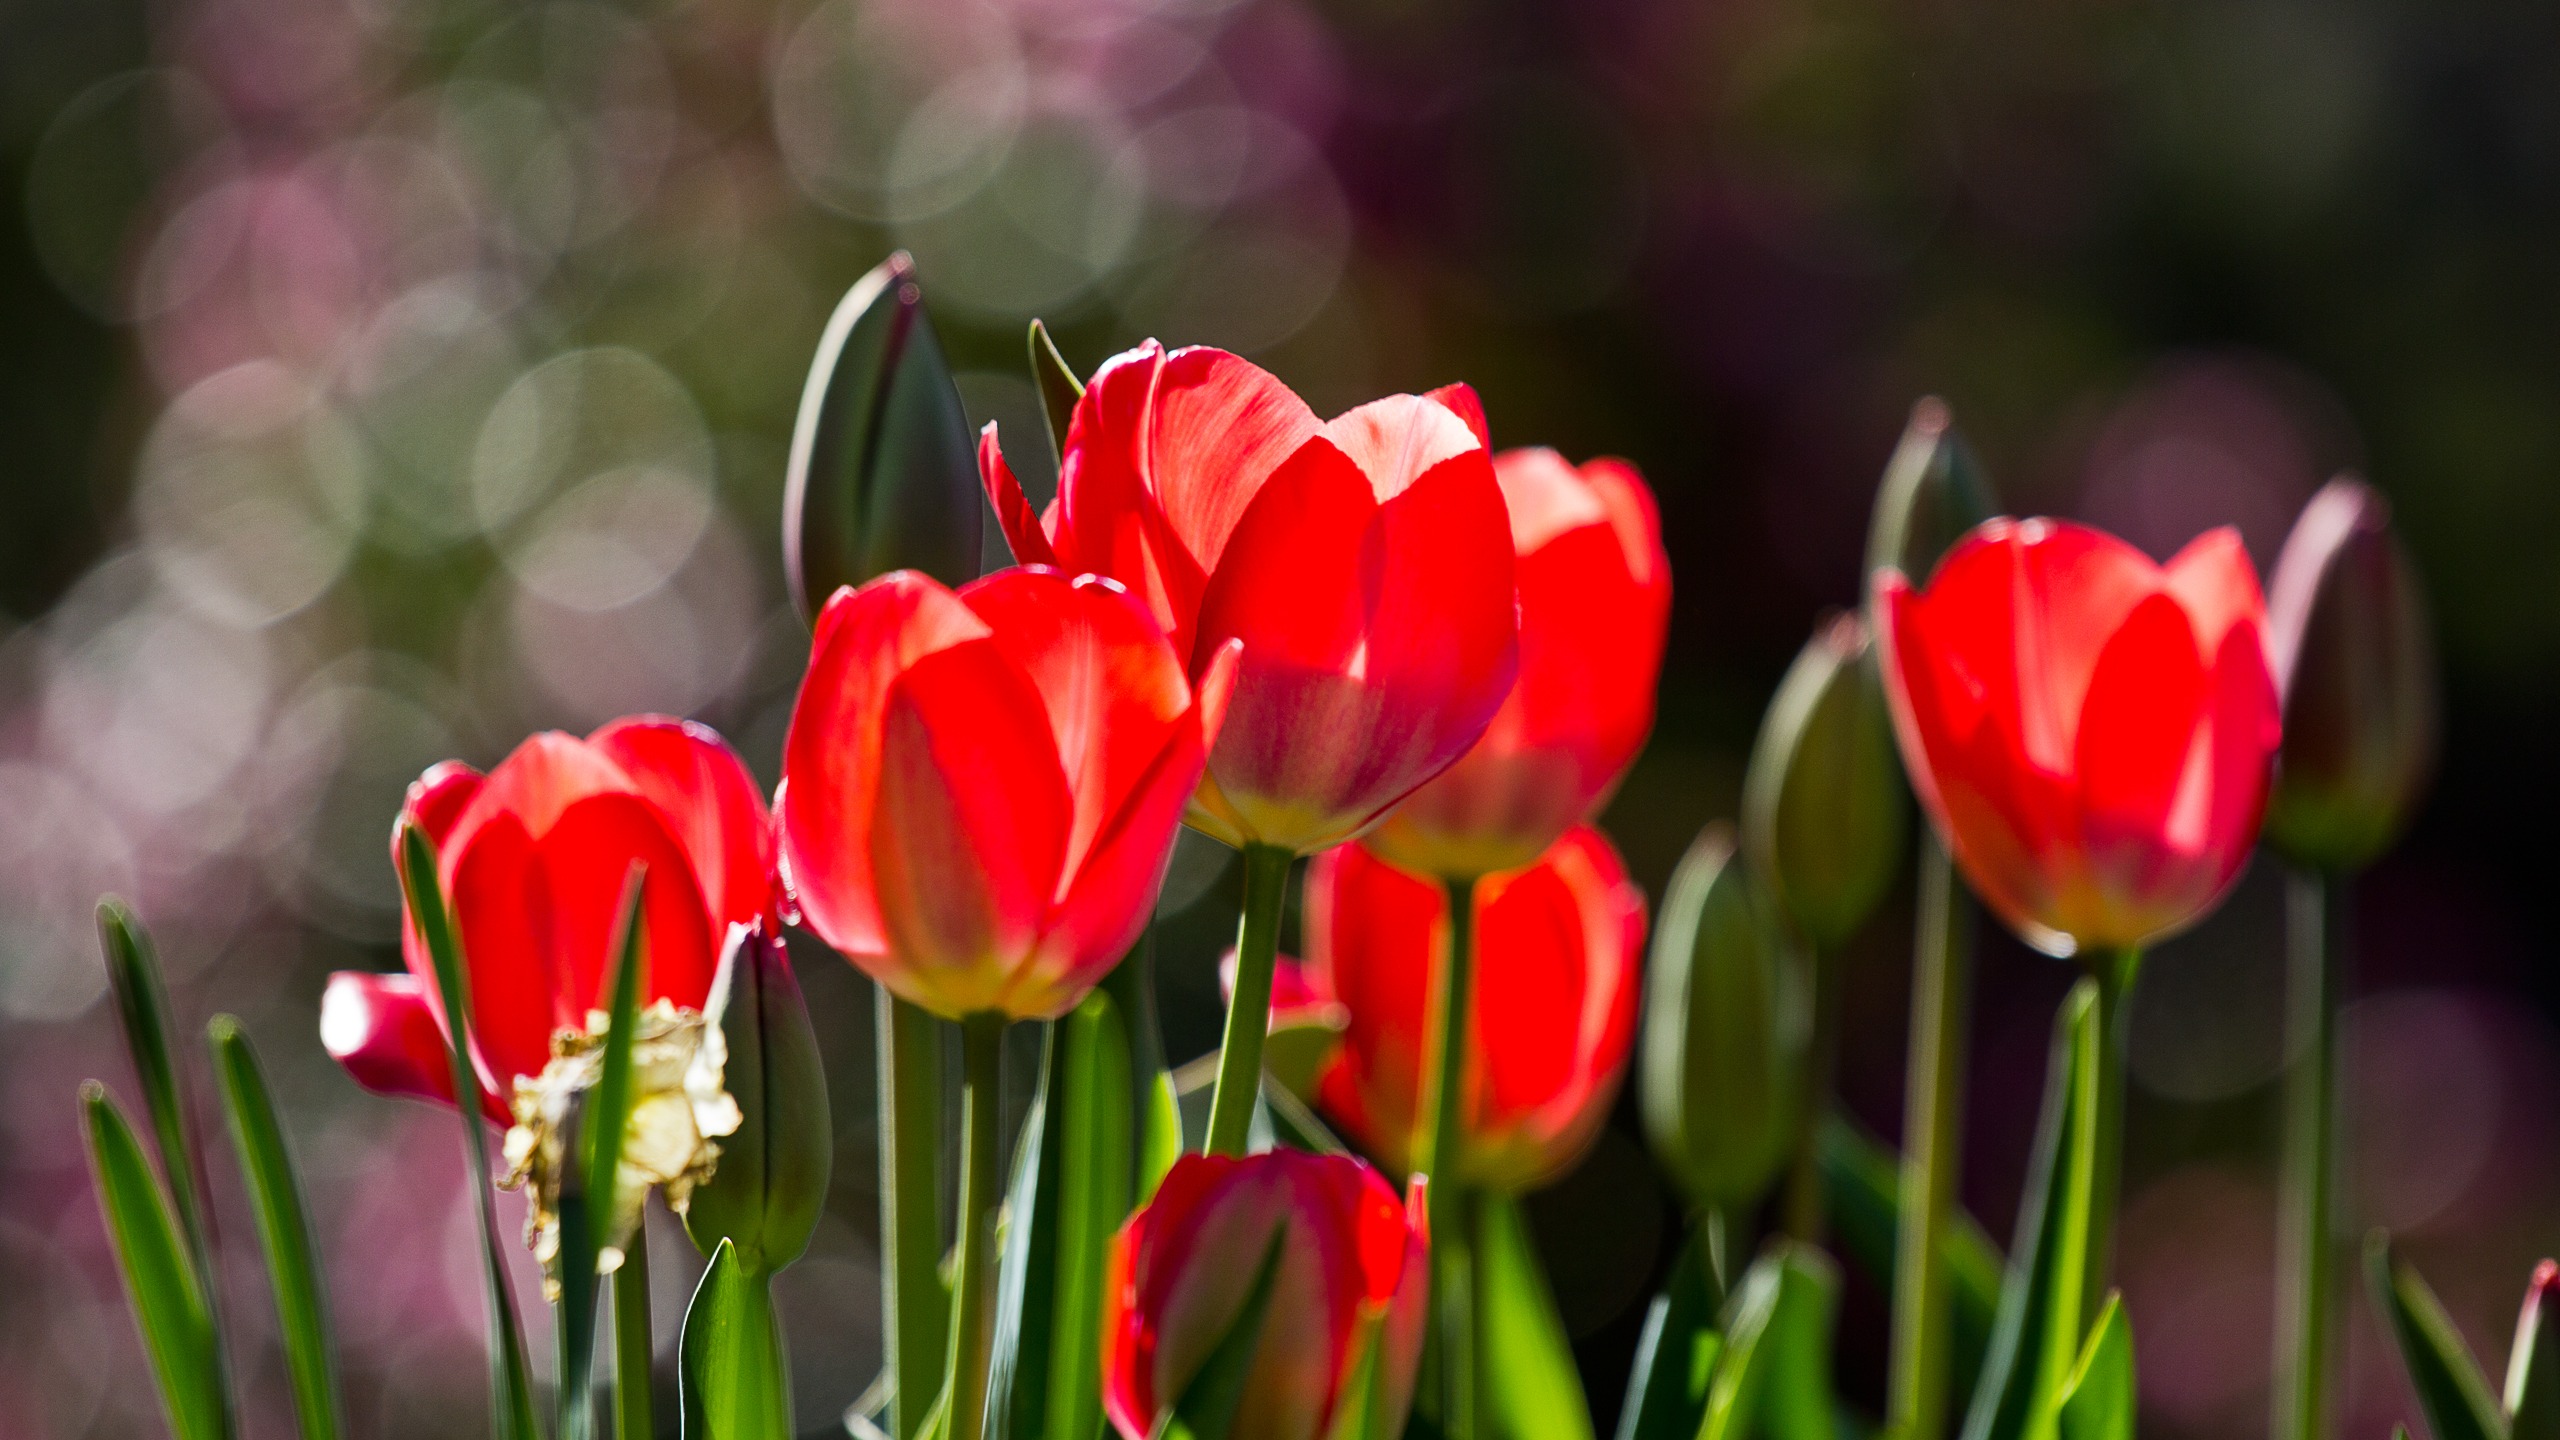
plant, flower, petal, tulip, spring, red, flora, flowers, tulips, macro photography, flowering plant, lily family, plant stem, land plant